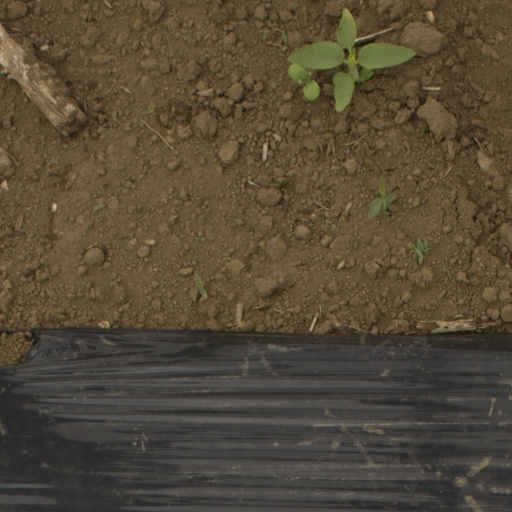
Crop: Jerusalem artichoke